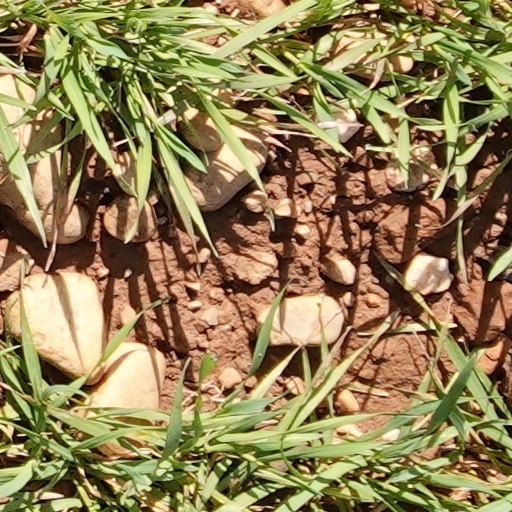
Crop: wheat